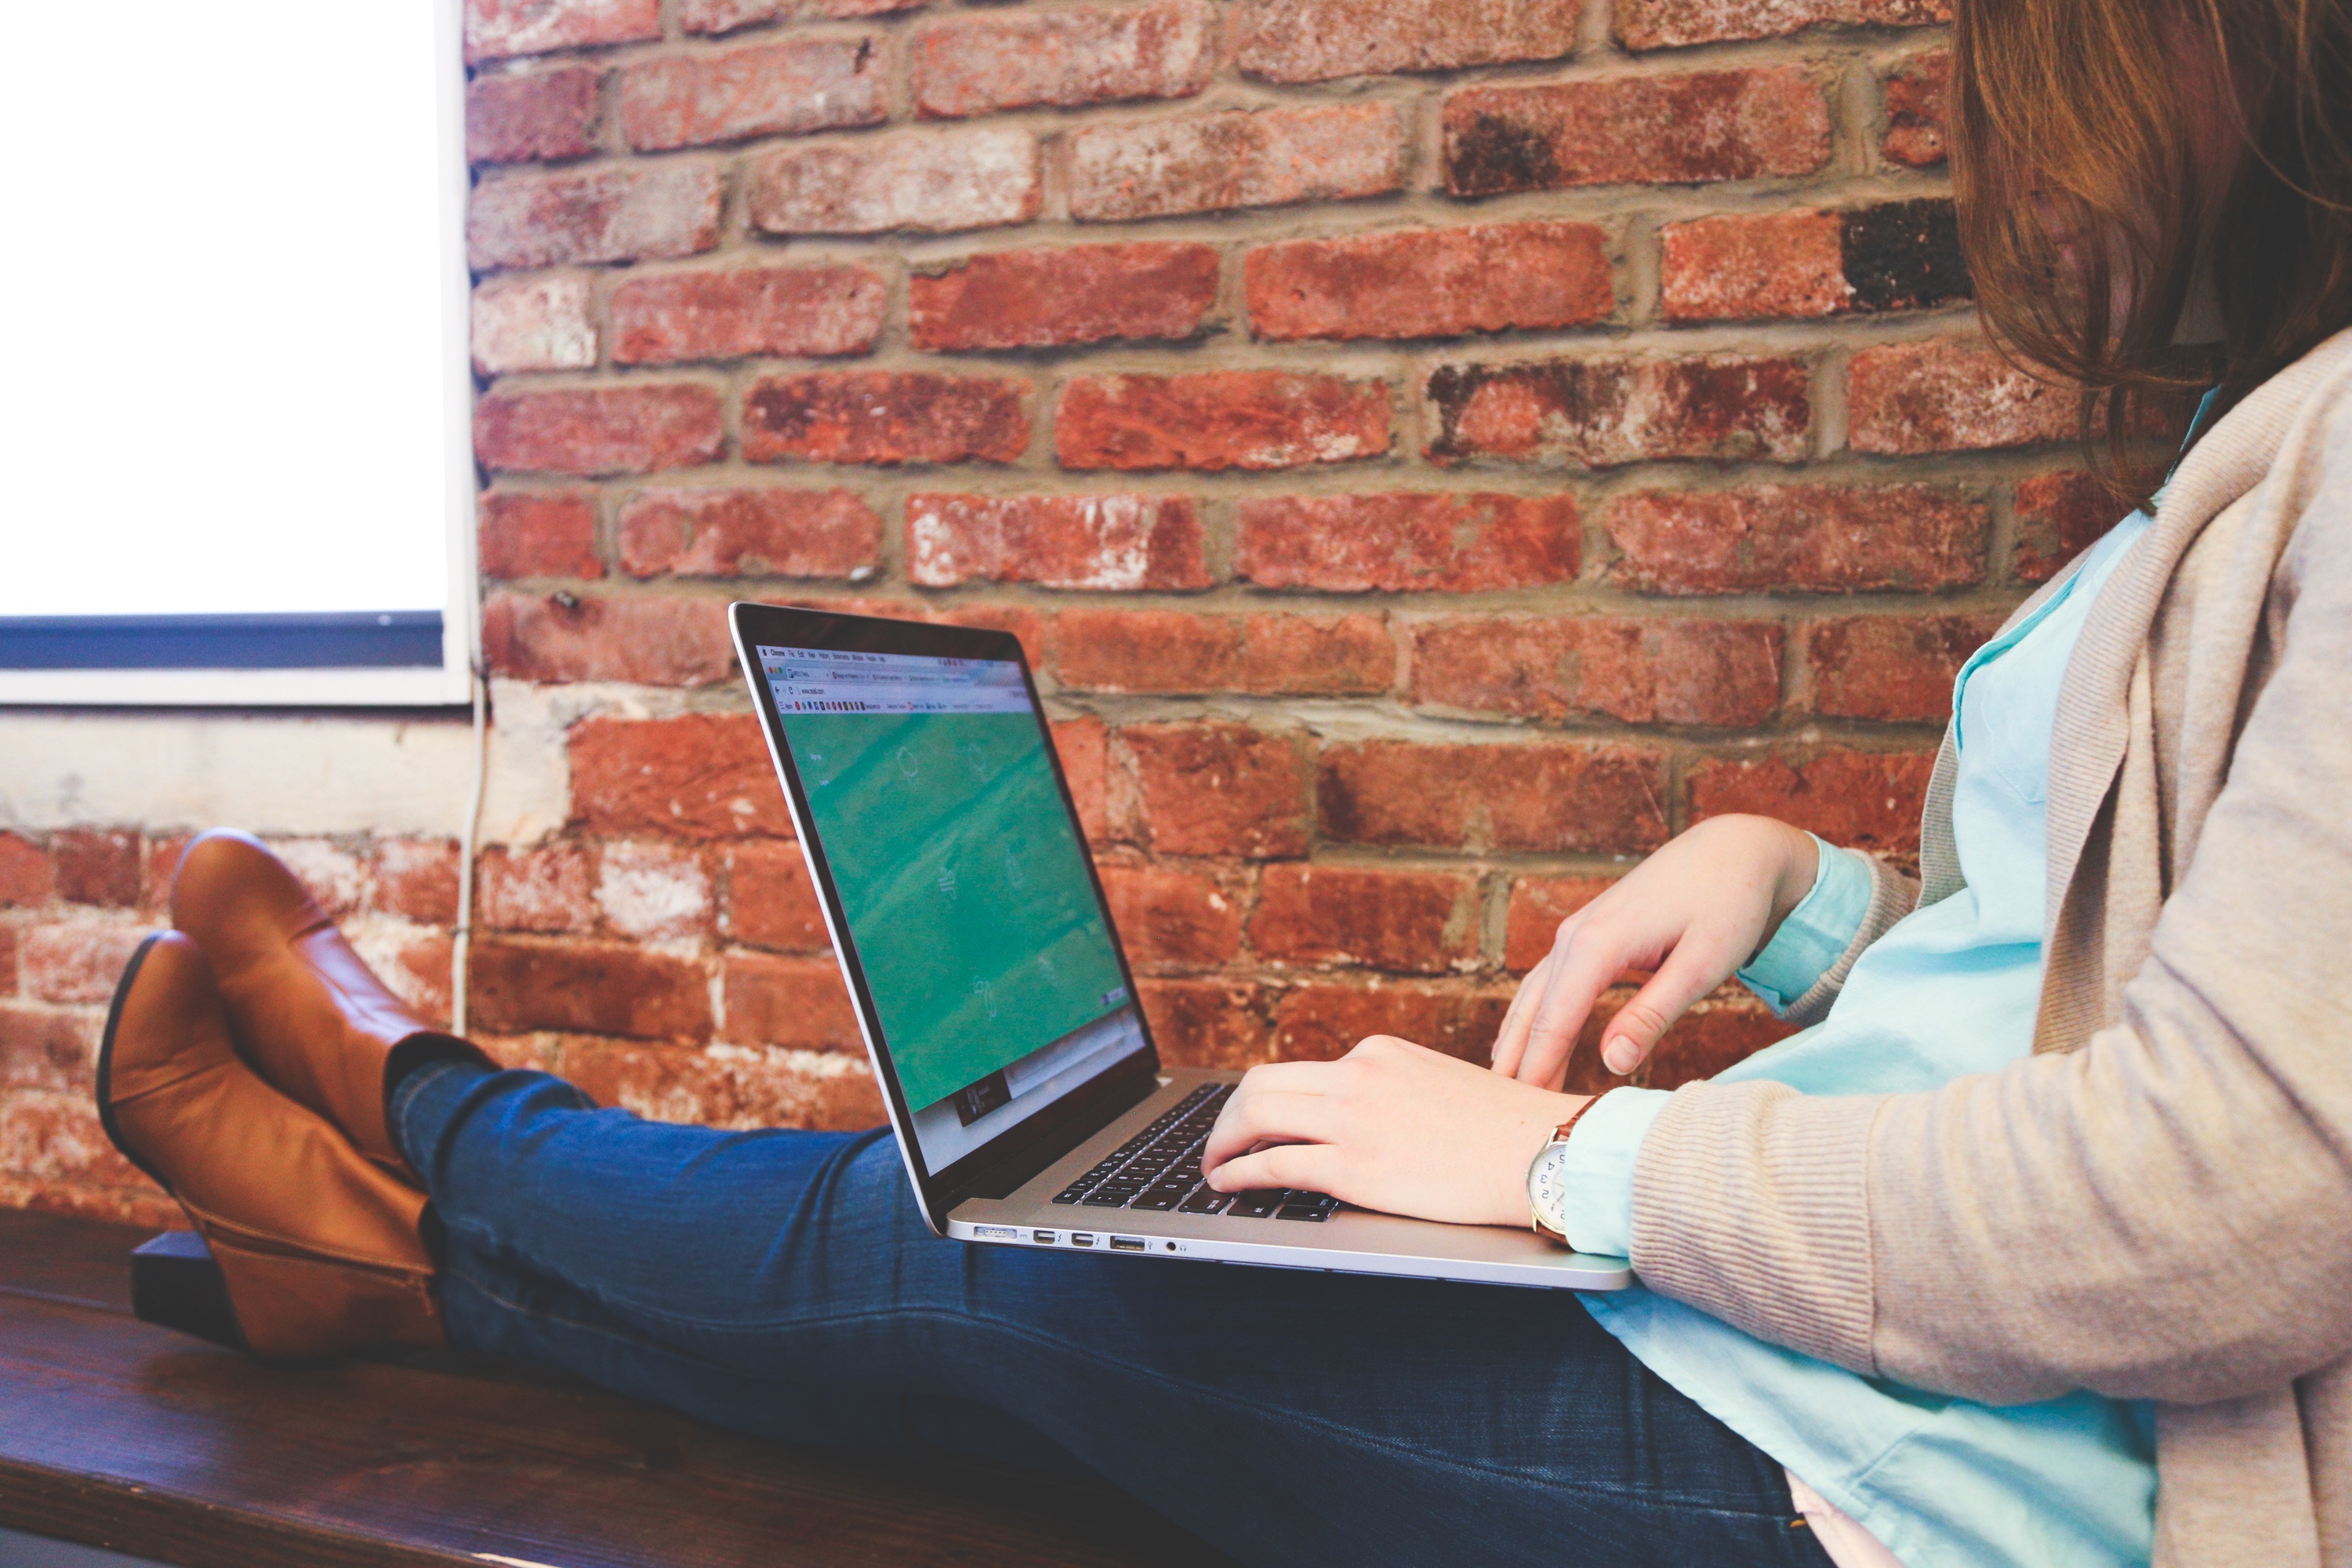
laptop, computer, writing, work, screen, typing, person, people, woman, keyboard, technology, web, internet, young, sitting, corporate, office, communication, student, professional, business, arm, modern, electronic, monitor, project, girls, startup, design, students, women, display, text, strategy, digital, plan, planning, pc, presentation, company, marketing, human positions, human action, physical fitness